Breaking Point (Keri Hilson song)

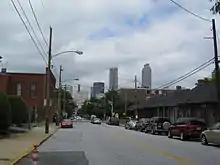
Parts of the video were filmed on Auburn Avenue in Atlanta.

The accompanying music video for "Breaking Point" was directed by Bryan Barber and shot on location in Atlanta, Georgia, in early-September 2010. Some scenes were shot on Auburn Avenue, a street in Atlanta. Director Barber noted the "Southern harmony" of the song, which he wanted to capture in the video. According to Hilson, her character in the clip realizes that she has reached her breaking point and attempts to get over what happened the night before by spending the day with her girlfriends. An unofficial version of the video originally leaked online on September 23, 2010, before the official edit premiered on October 4 on BET's "106 & Park". It was later made available for download on the iTunes Store on October 6, 2010, in the United States.